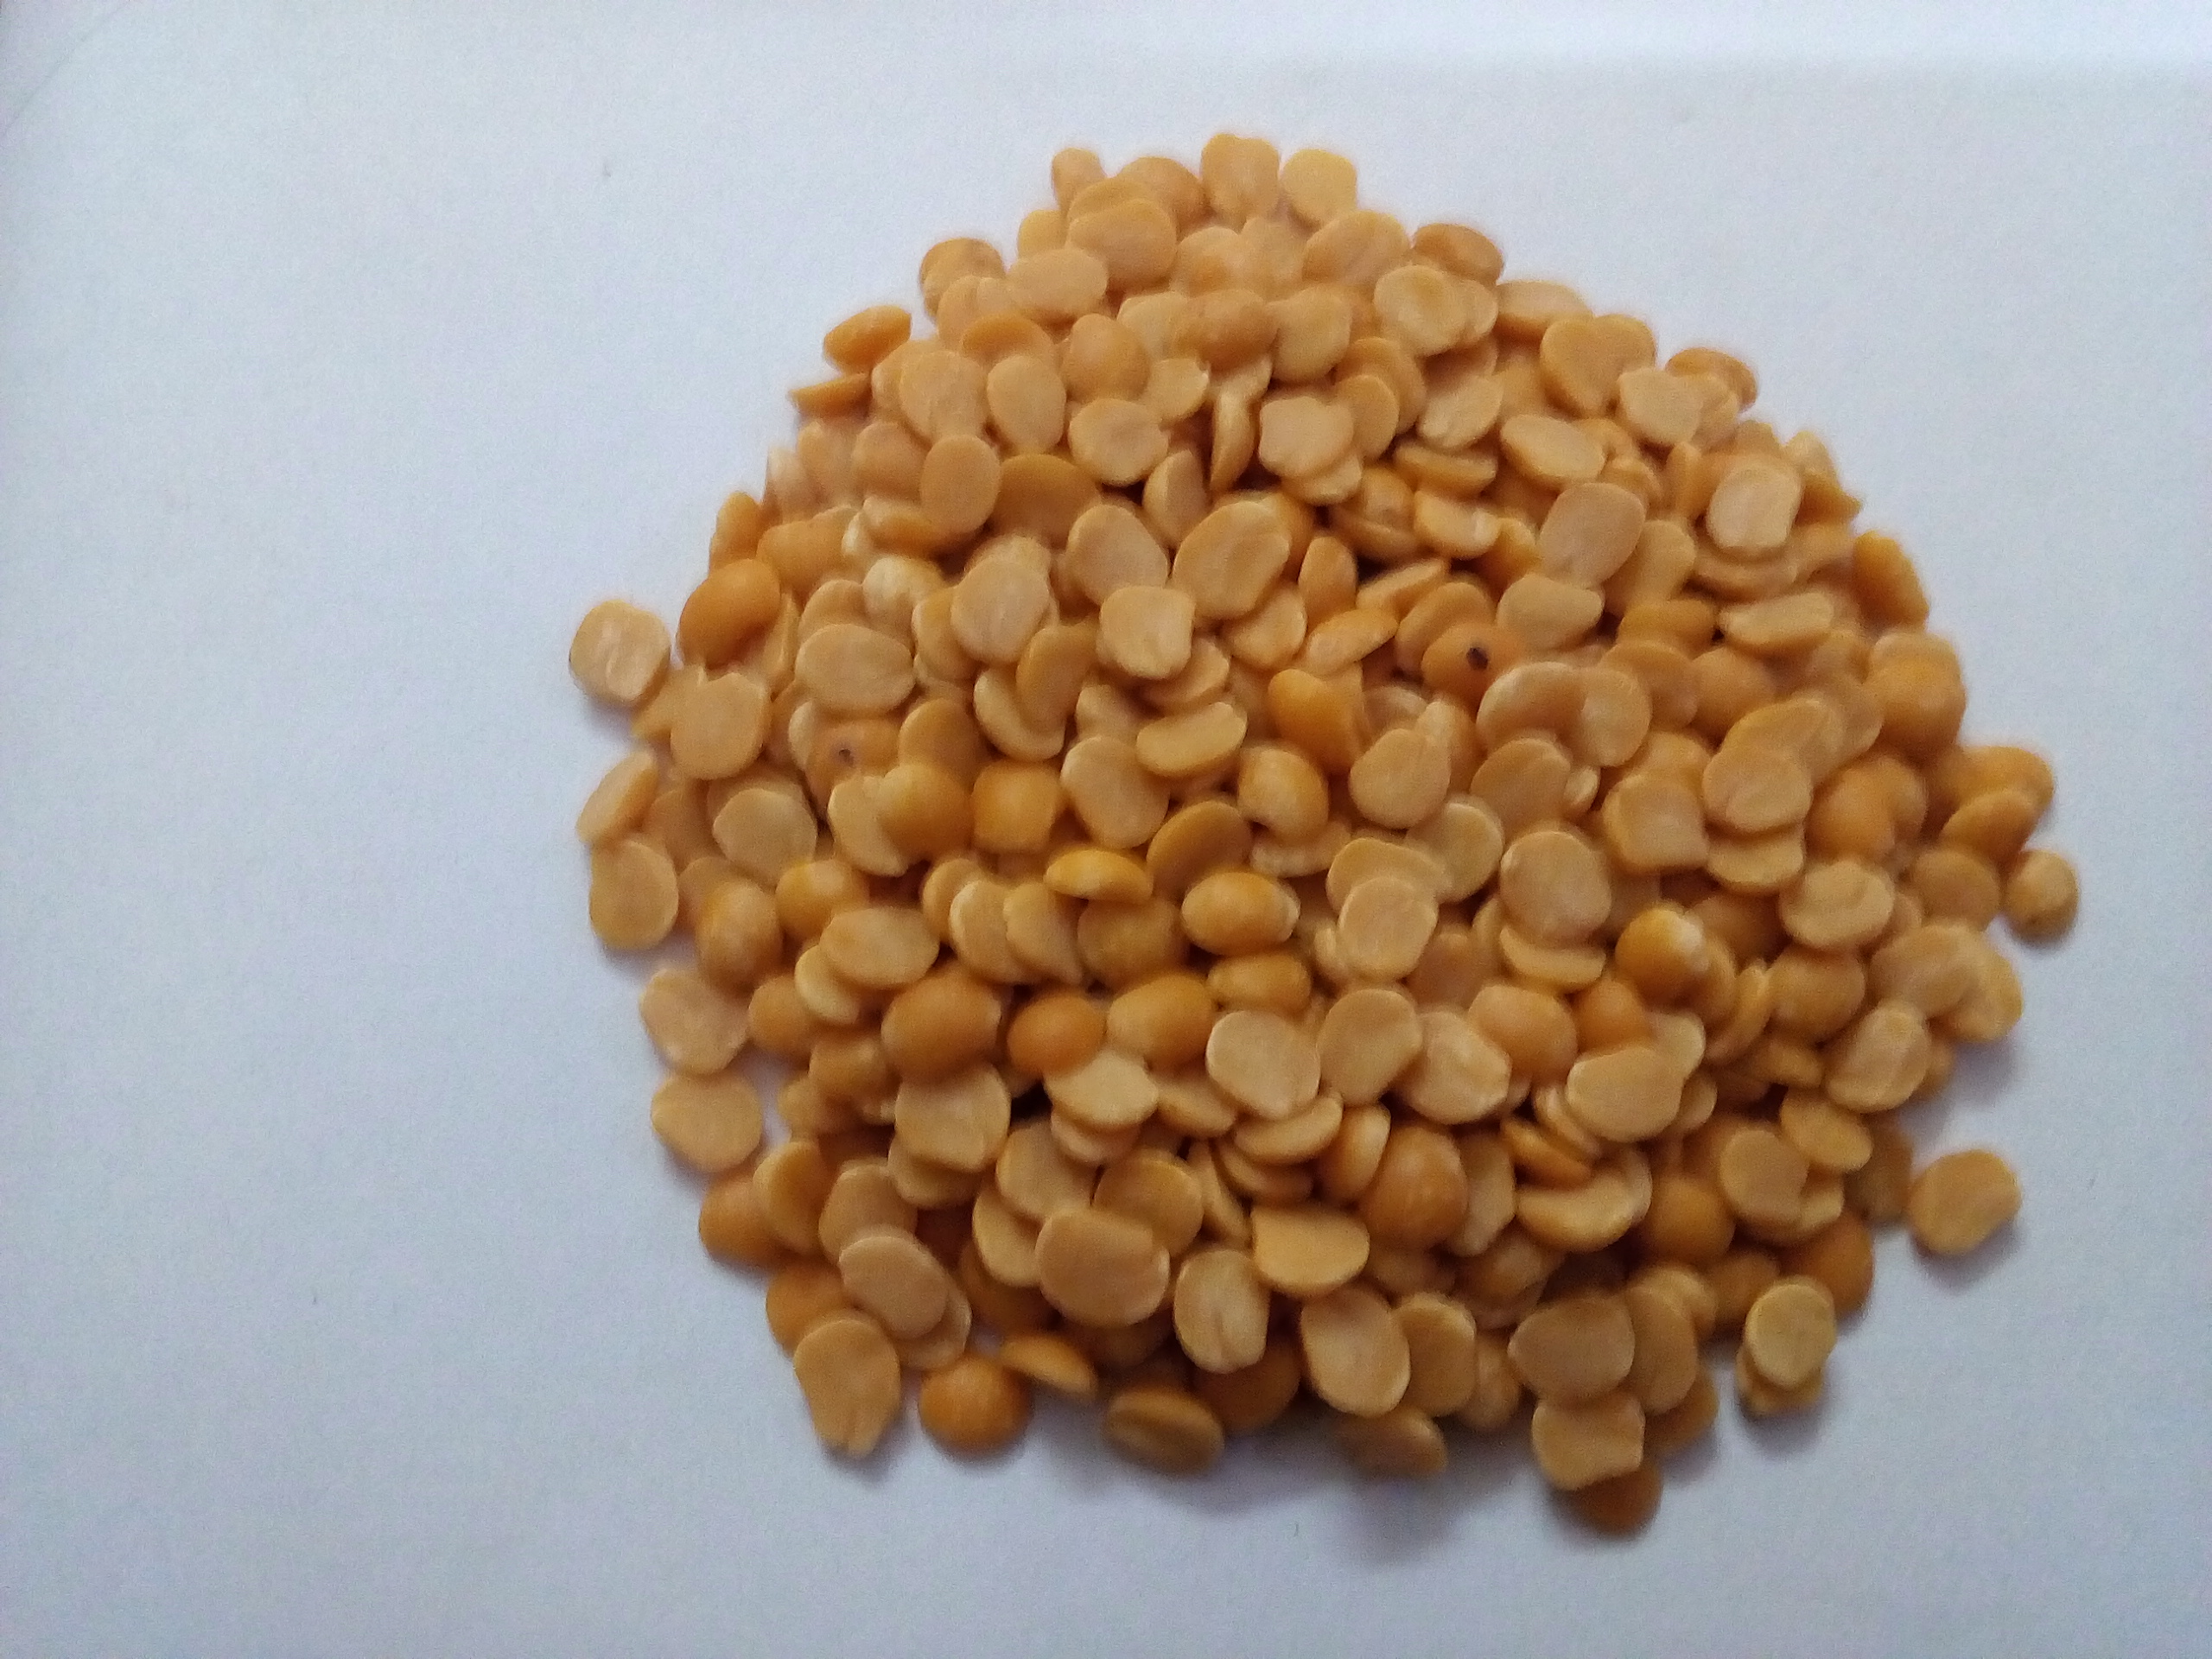
Rice seed variety: Unknown